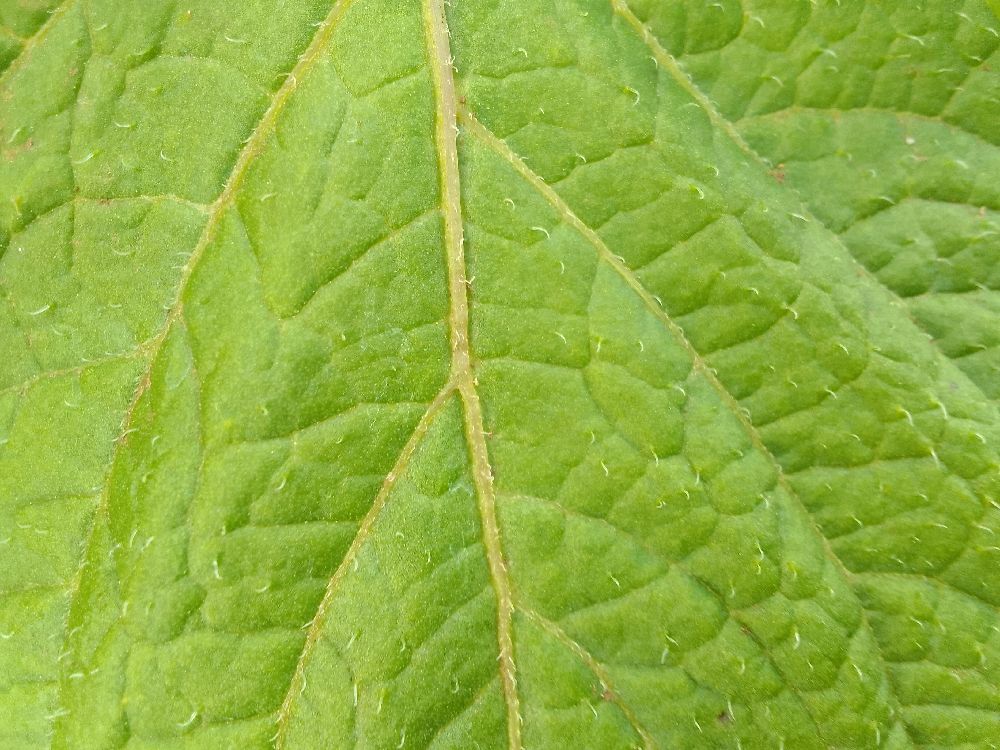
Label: Healthy